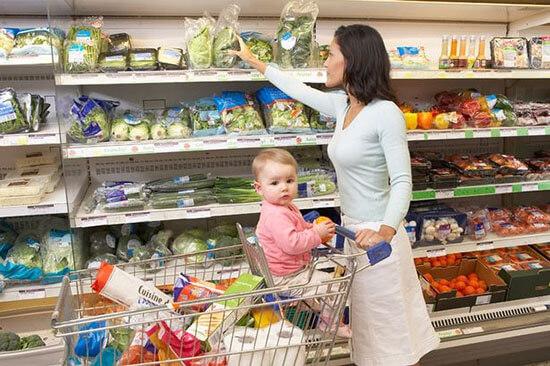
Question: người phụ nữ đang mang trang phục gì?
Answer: người phụ nữ mang váy trắng